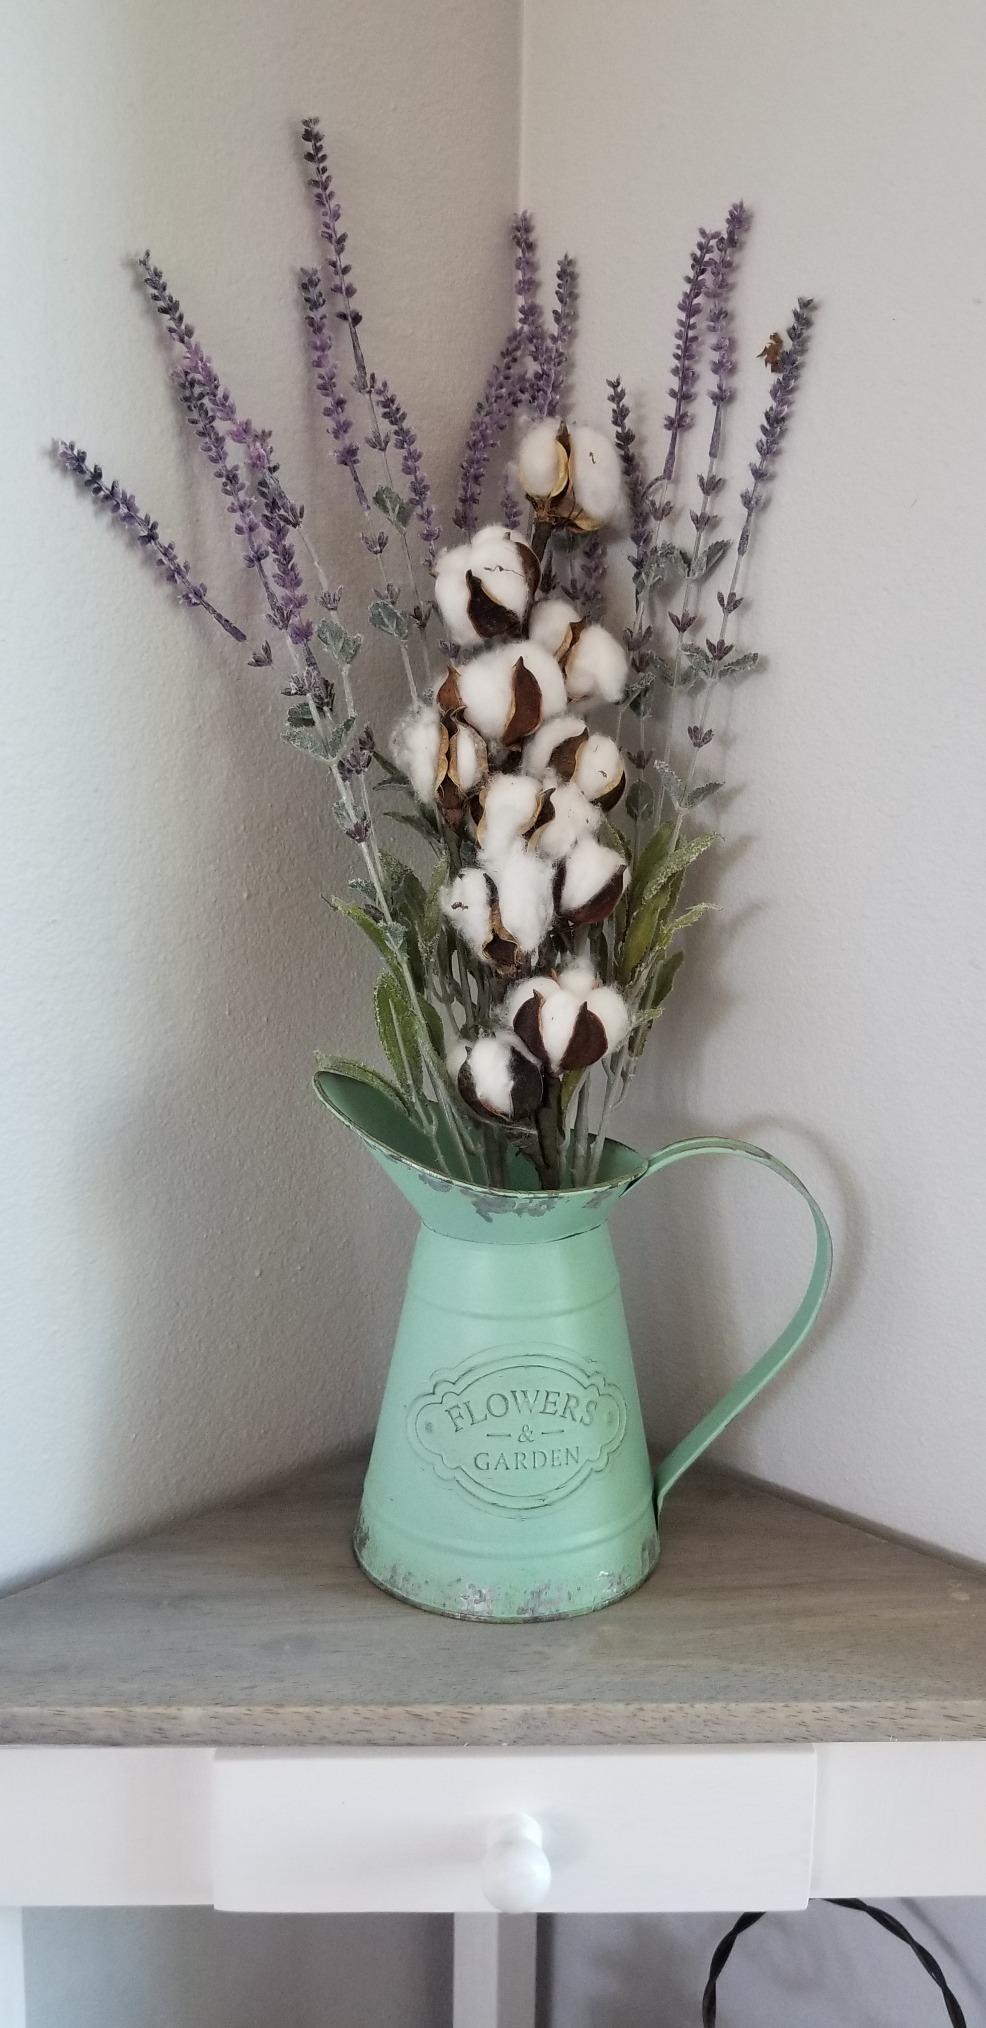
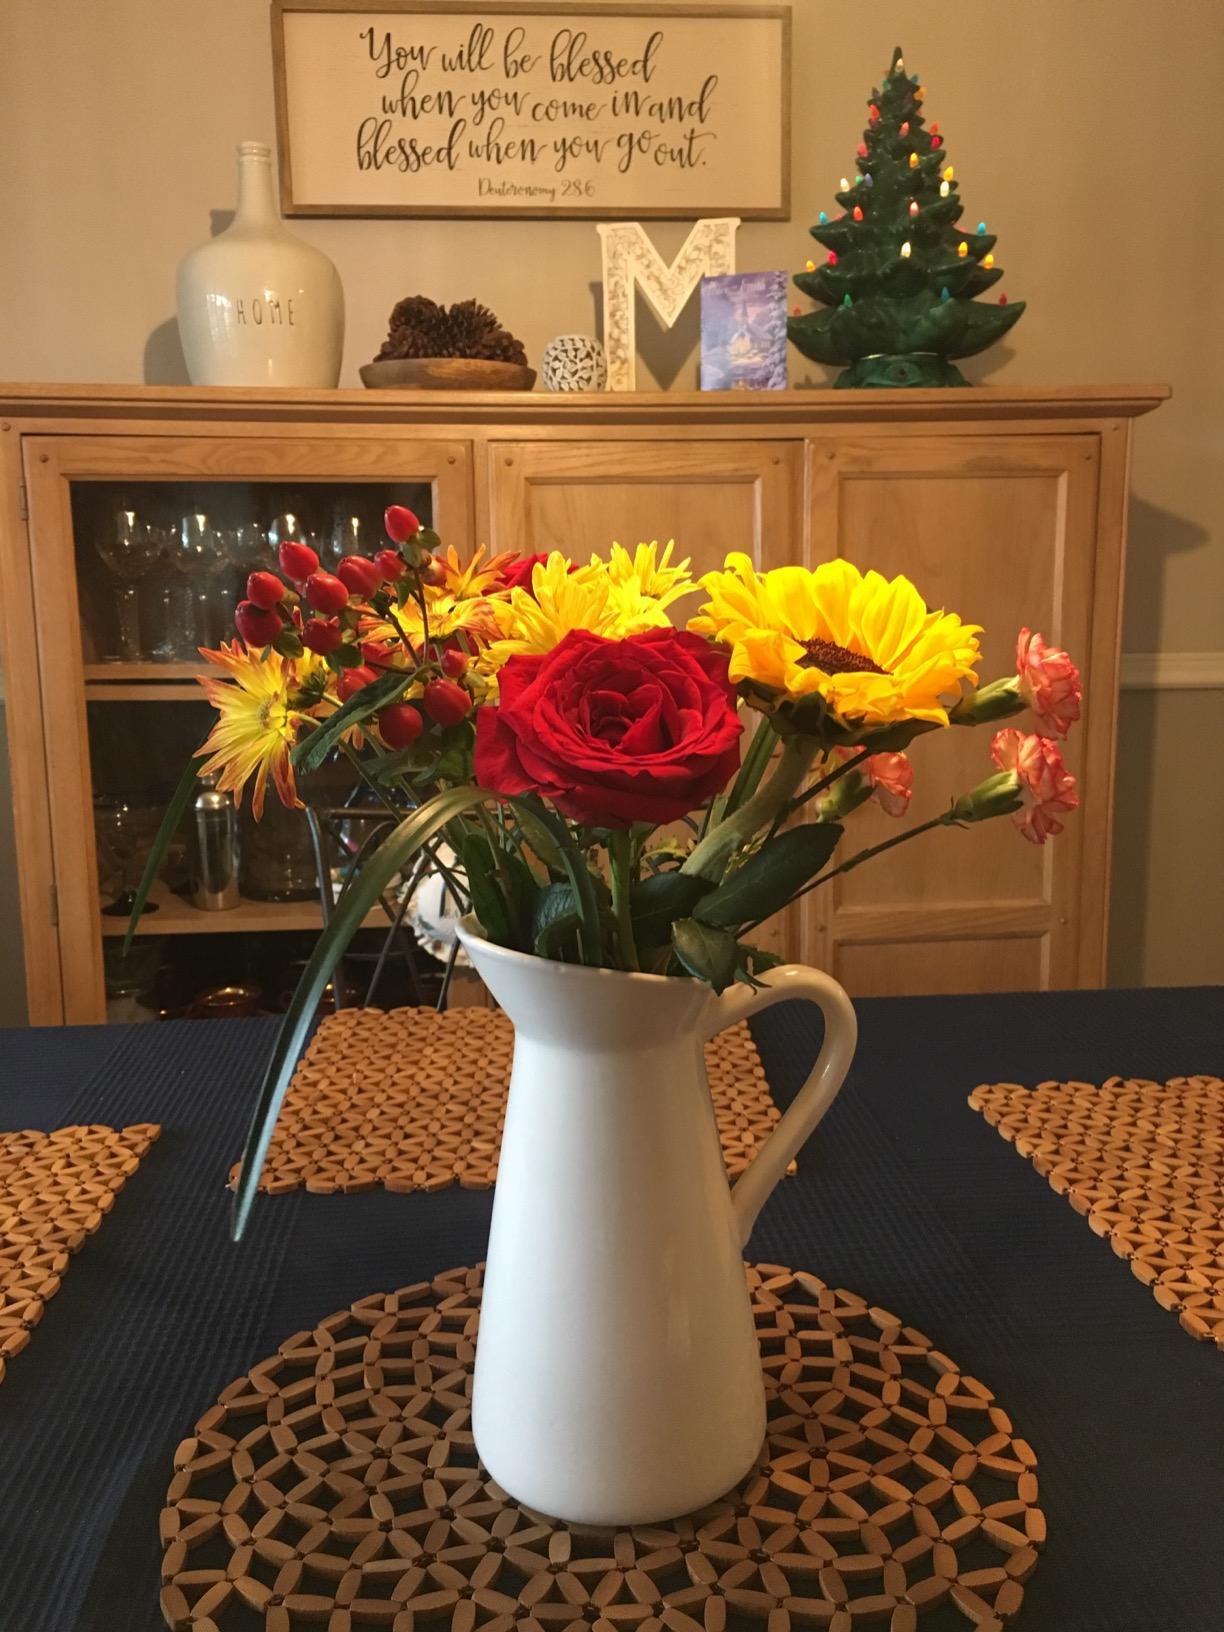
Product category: vase
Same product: no